Antonio Iturmendi Bañales

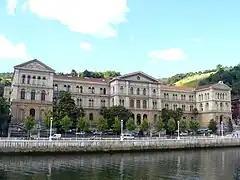
Deusto University, current view

In 1927 Iturmendi married Rita Gómez Nales (1900-1983), a Mexico-born girl from an indiano family; none of the sources consulted provides any information on her family except that they resided in Madrid. The couple settled in Bilbao. Antonio and Rita had 5 children: María Teresa, María del Pilár, María de los Angeles, Antonio and Javier Iturmendi Gómez Nales. None of them became a public figure, though Maria Teresa married Alfonso Osorio García, a Francoist and later a Christian-Democrat politician, deputy prime minister in the Suarez government. Some of Antonio's grandchildren, especially from the Osorio Iturmendi and the Iturmendi Mac-Lellan families, are high corporative executives. One Iturmendi's brother was a locally recognized lawyer and another was a military. Antonio's nephew, , became a scholar in jurisprudence and for 20 years until 2008 served as dean of the Law Department at Universidad Complutense in Madrid, considered one of key Spanish iusnaturalists. Antonio's niece, , is a Partido Popular politician and served in the Senate during the 2009–2011 term.